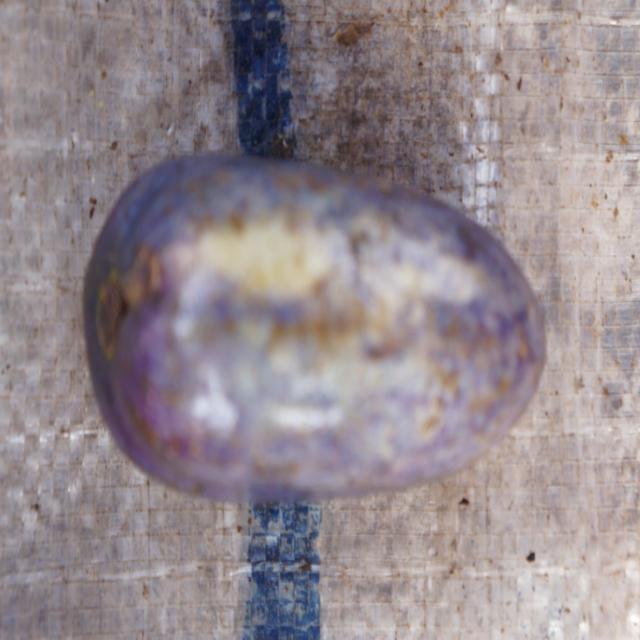
Plum grade: unaffected